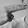
ASL letter: H